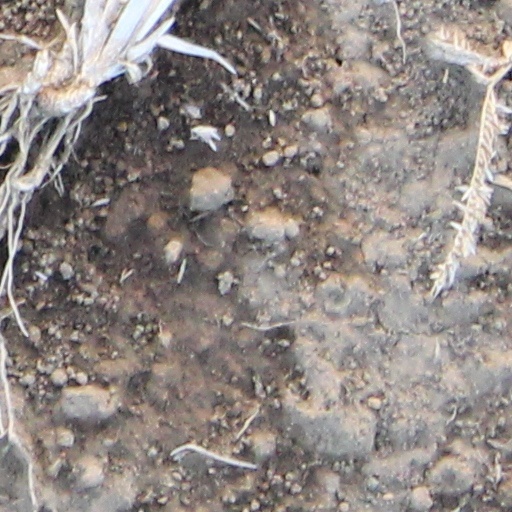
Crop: wheat